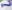
Number: 7